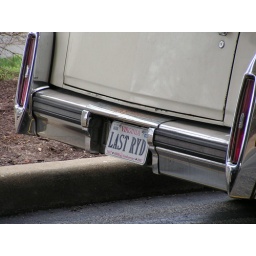
This is the greatest car in existence and I love the person or people who pilot this miraculous vehicle.